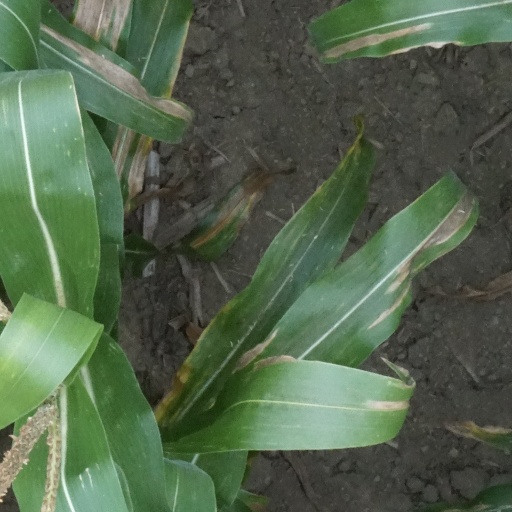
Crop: maize; corn